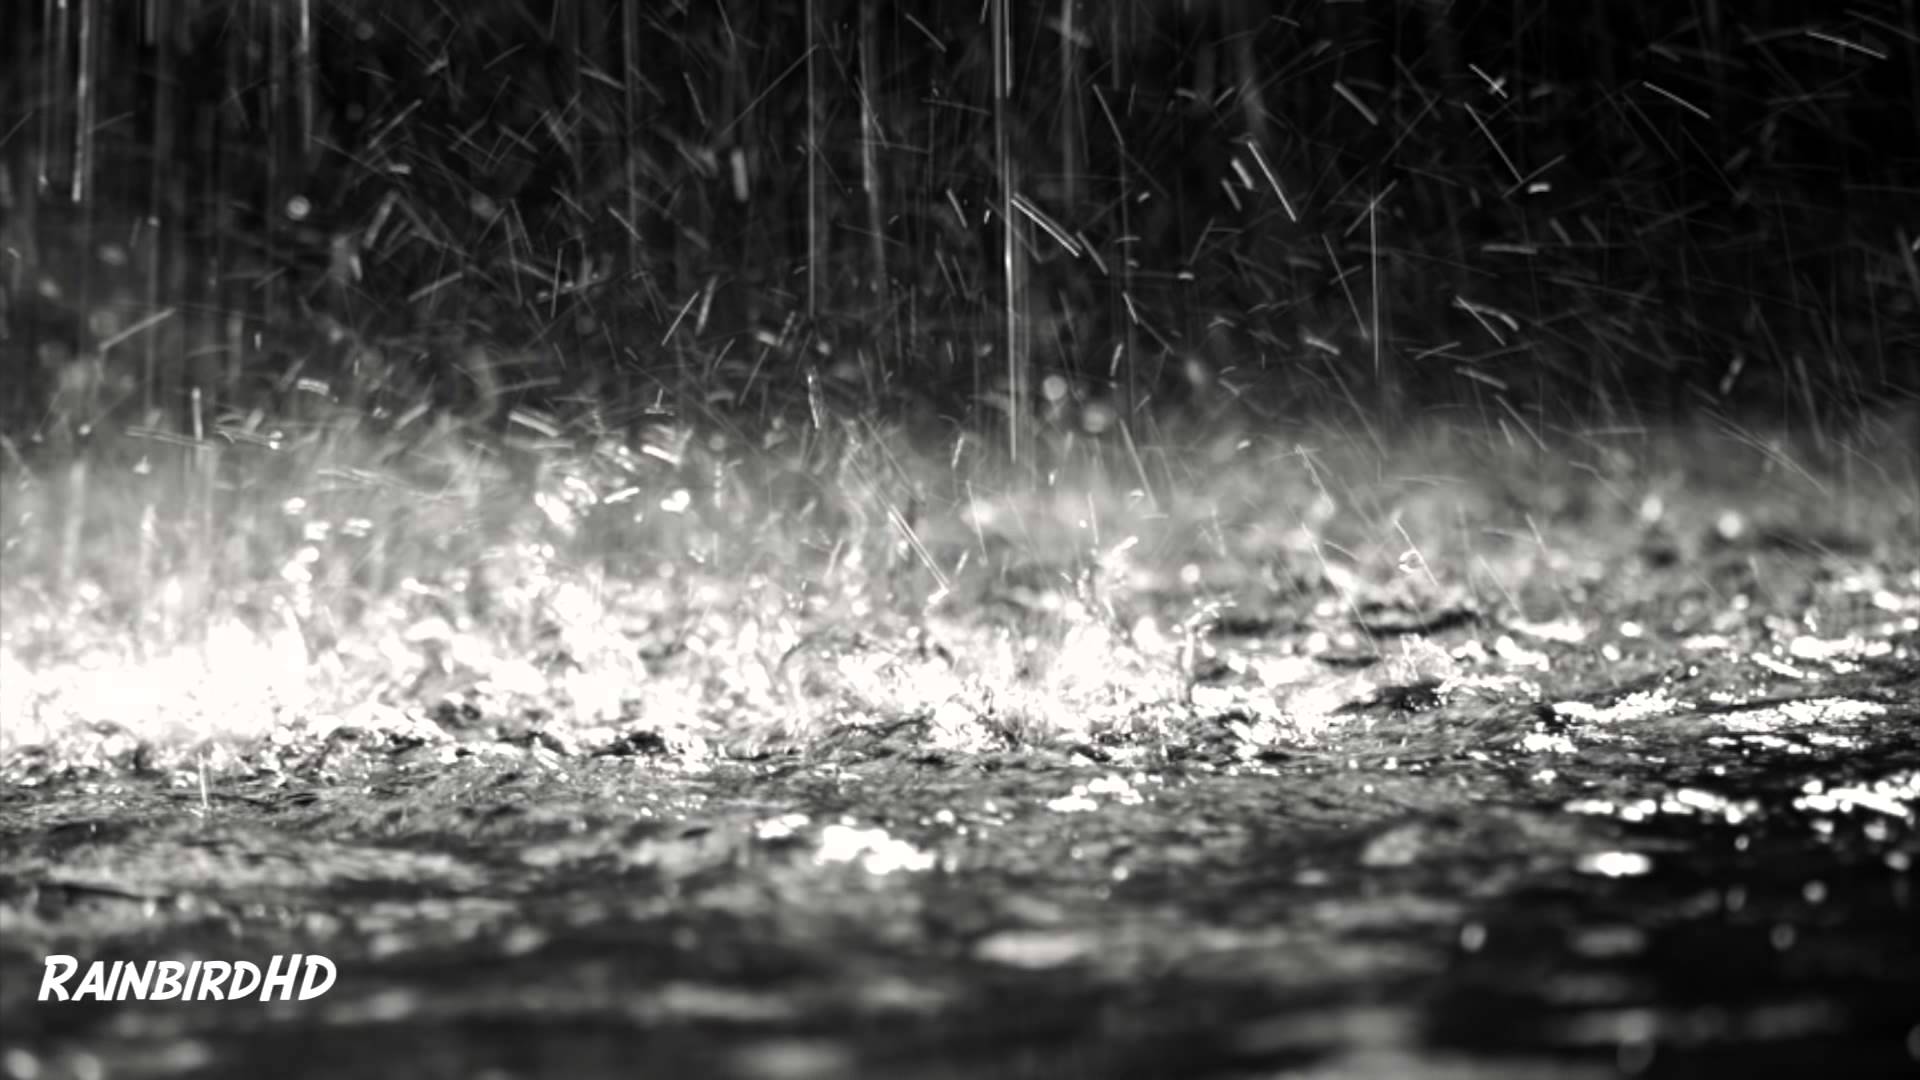
Weather: rain or strom